Parsenn

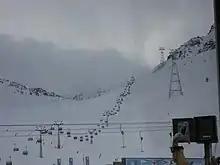
The ski slopes at Parsenn

Parsenn is a ski area near Davos, Switzerland. It offers 35 ski runs.